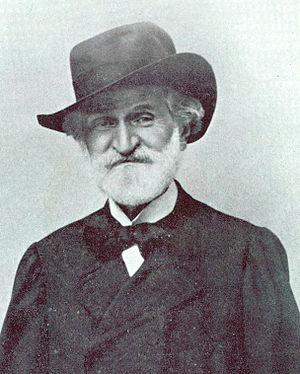
Détail d'une photographie de Giuseppe Verdi prise à Montecatini Terme par Pietro Tempestini.